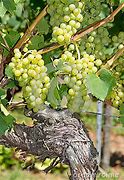
Label: Grapes